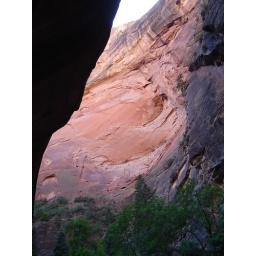
Looking towards the sky from the bottom of the canyon carved by the Virgin River.